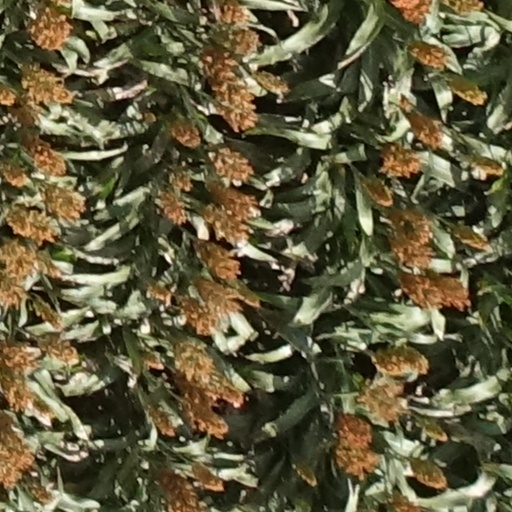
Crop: sorghum